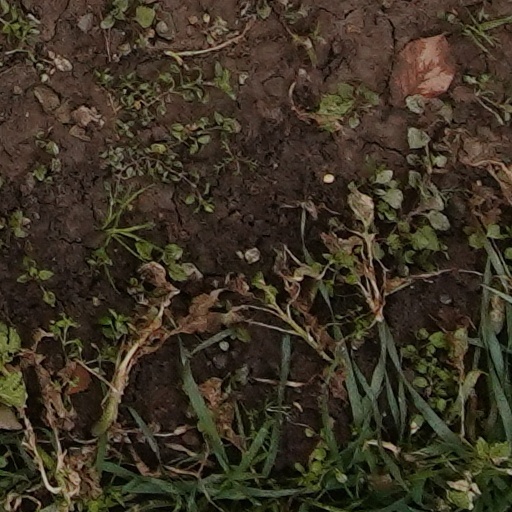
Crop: wheat